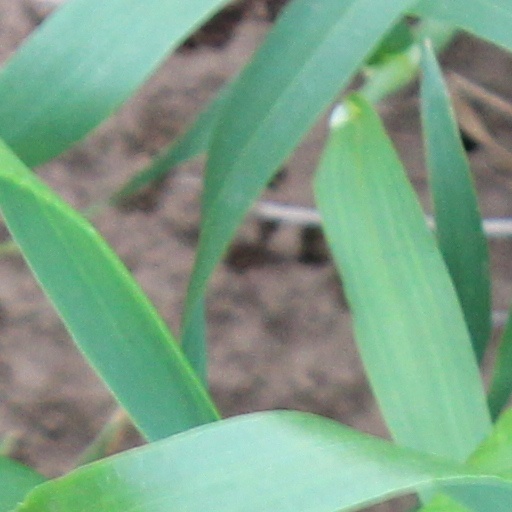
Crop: wheat